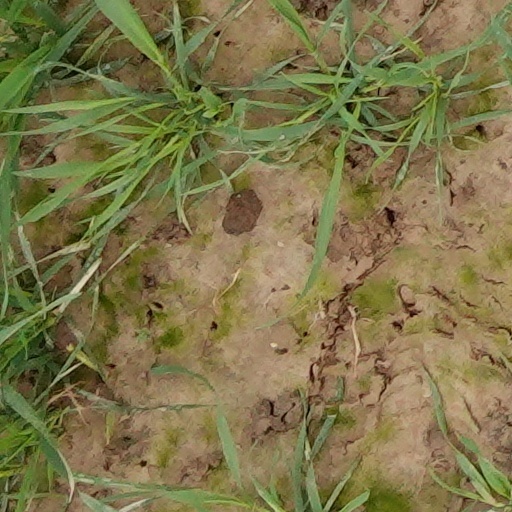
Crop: wheat